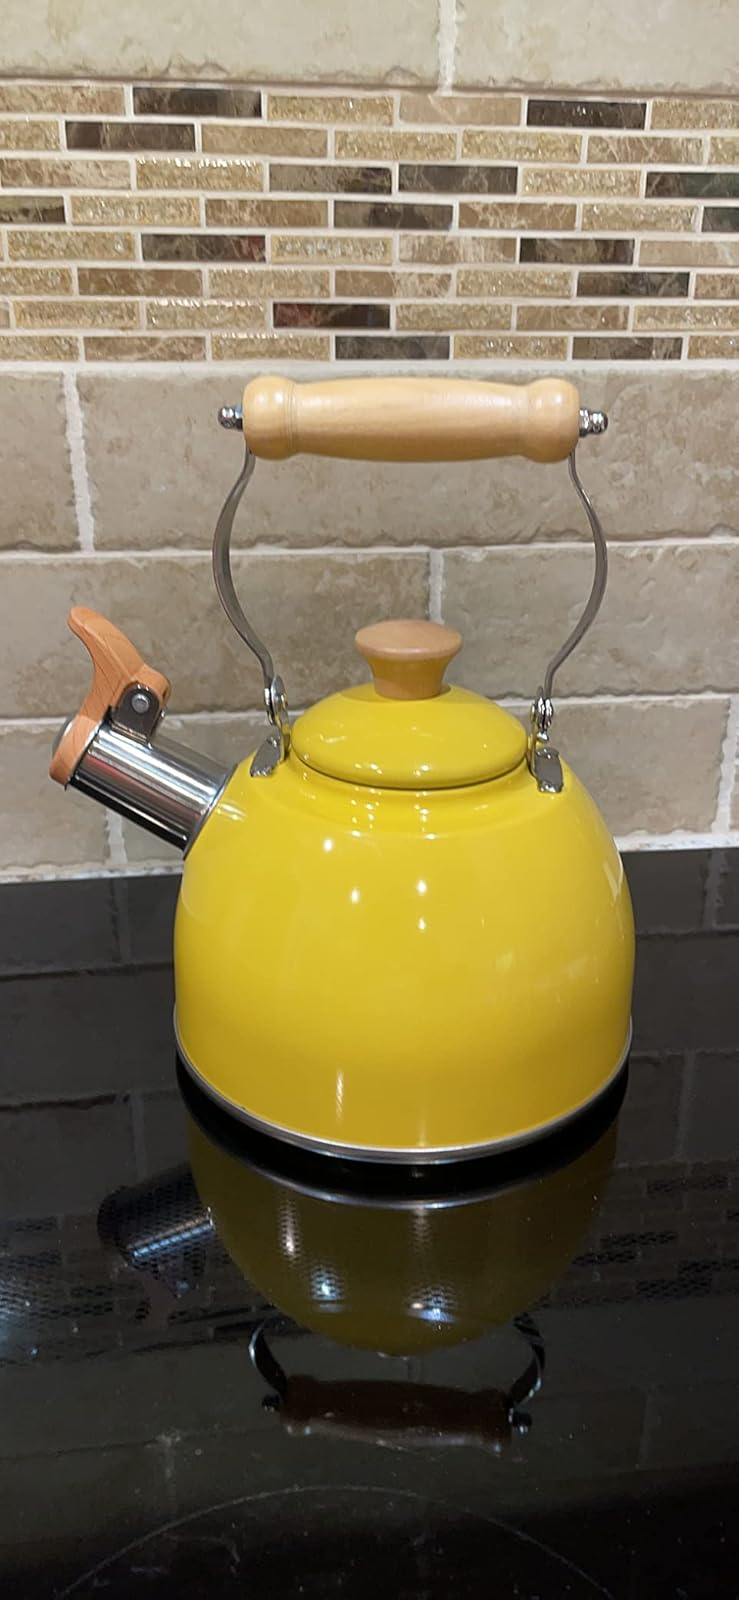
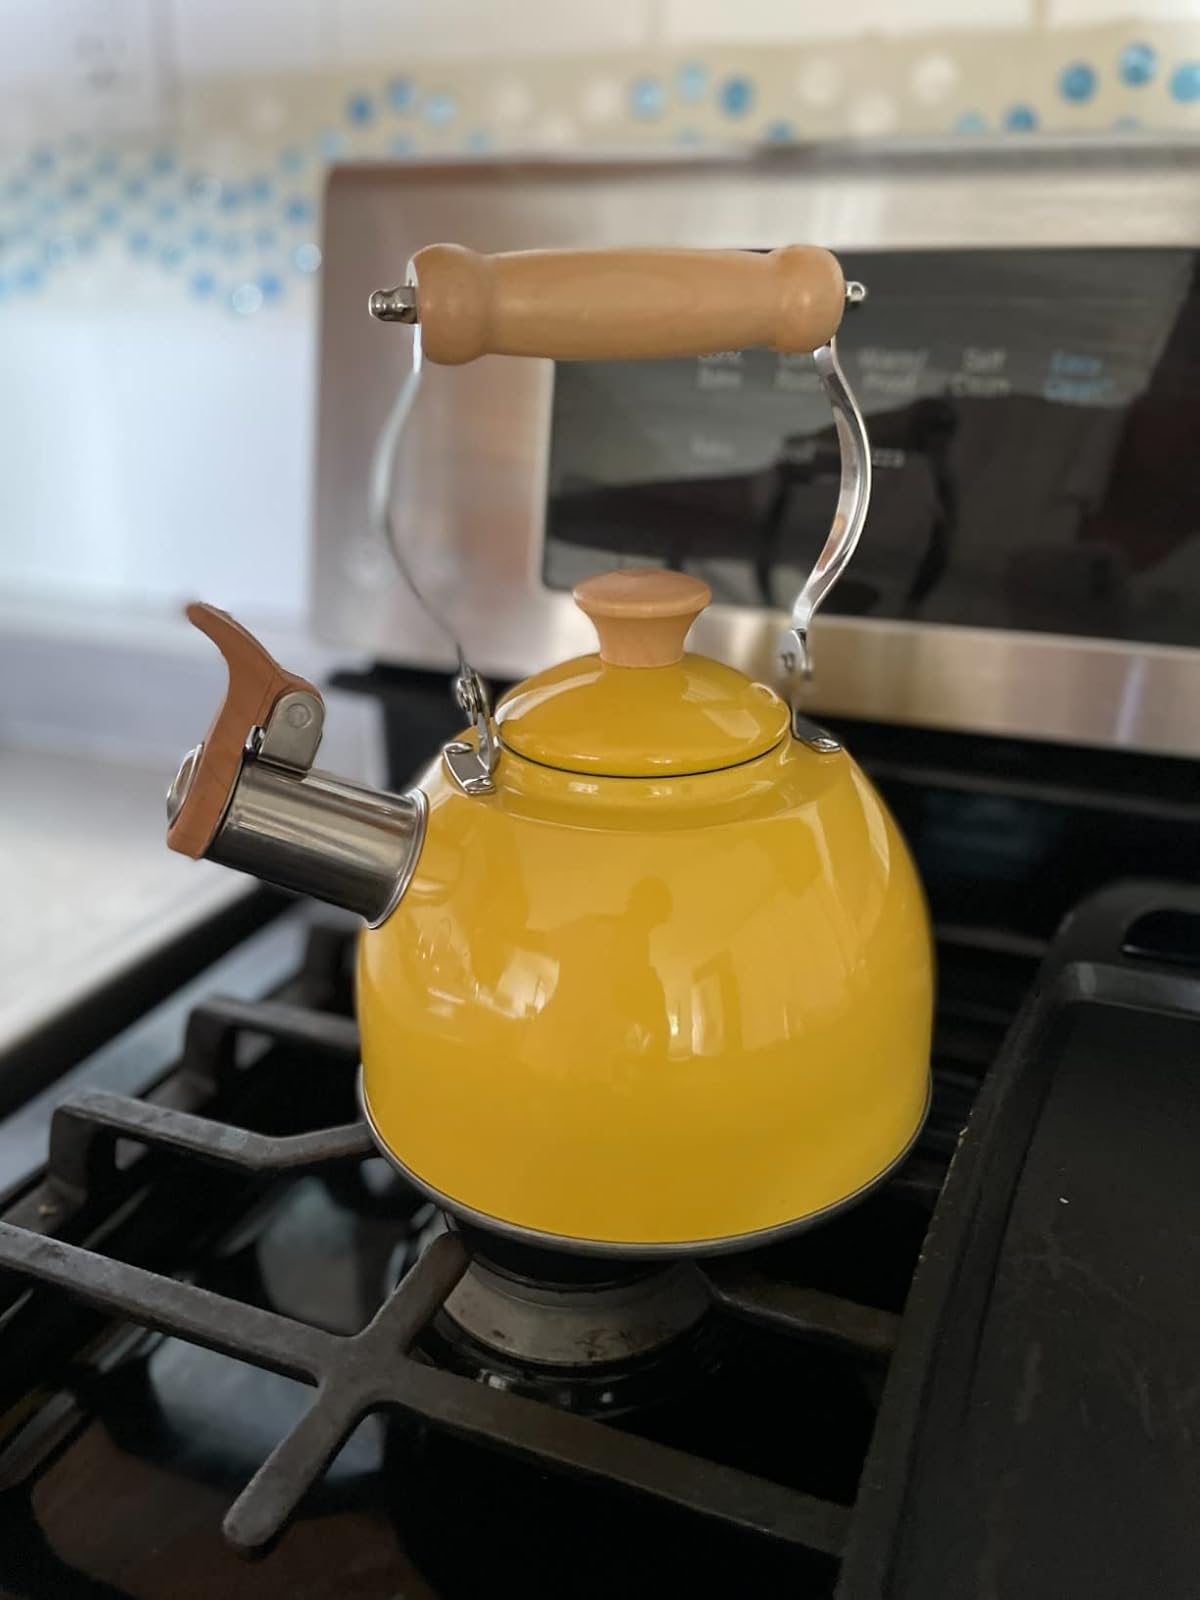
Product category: items_kettle
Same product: yes